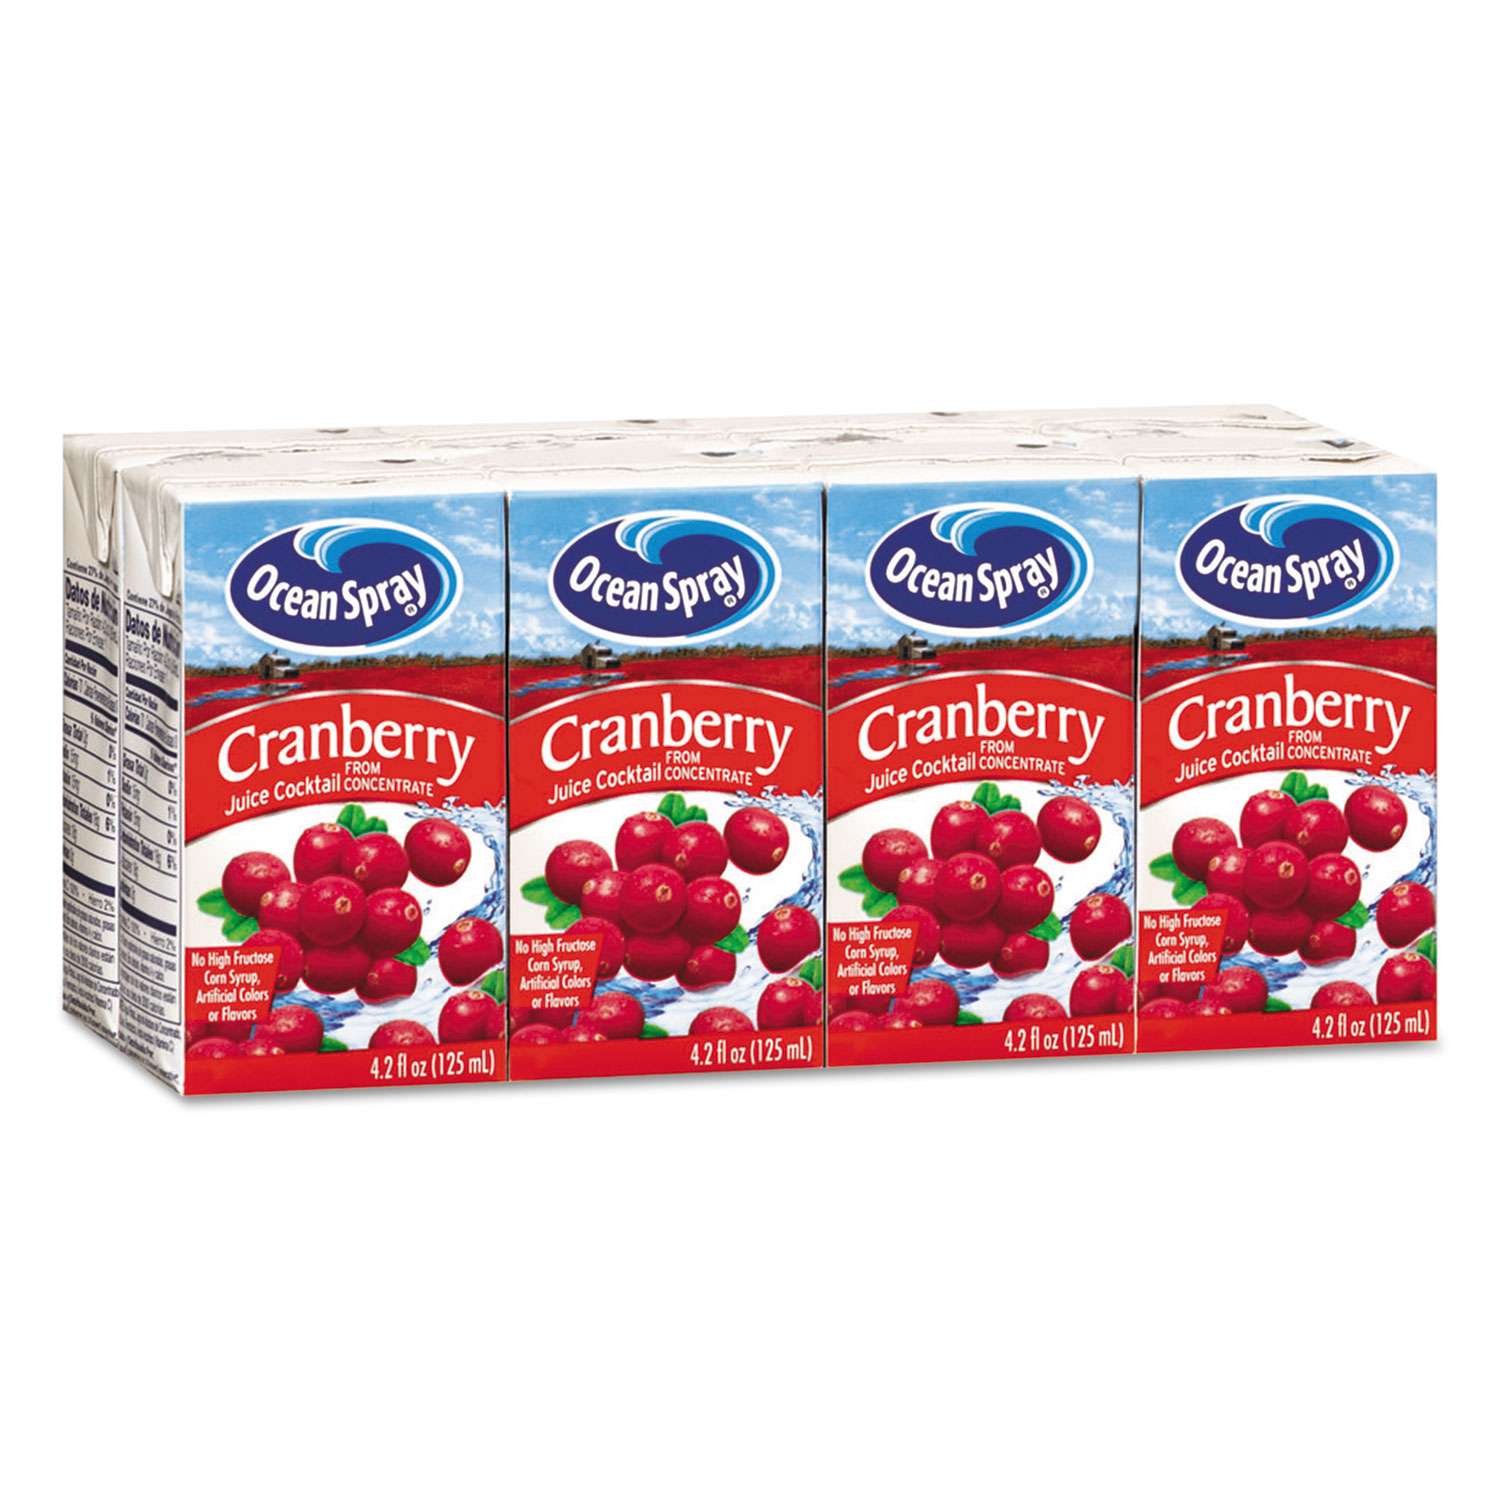
Waste category: cardboard